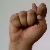
The image shows a hand gesture representing the letter 'T' in Indian Sign Language.